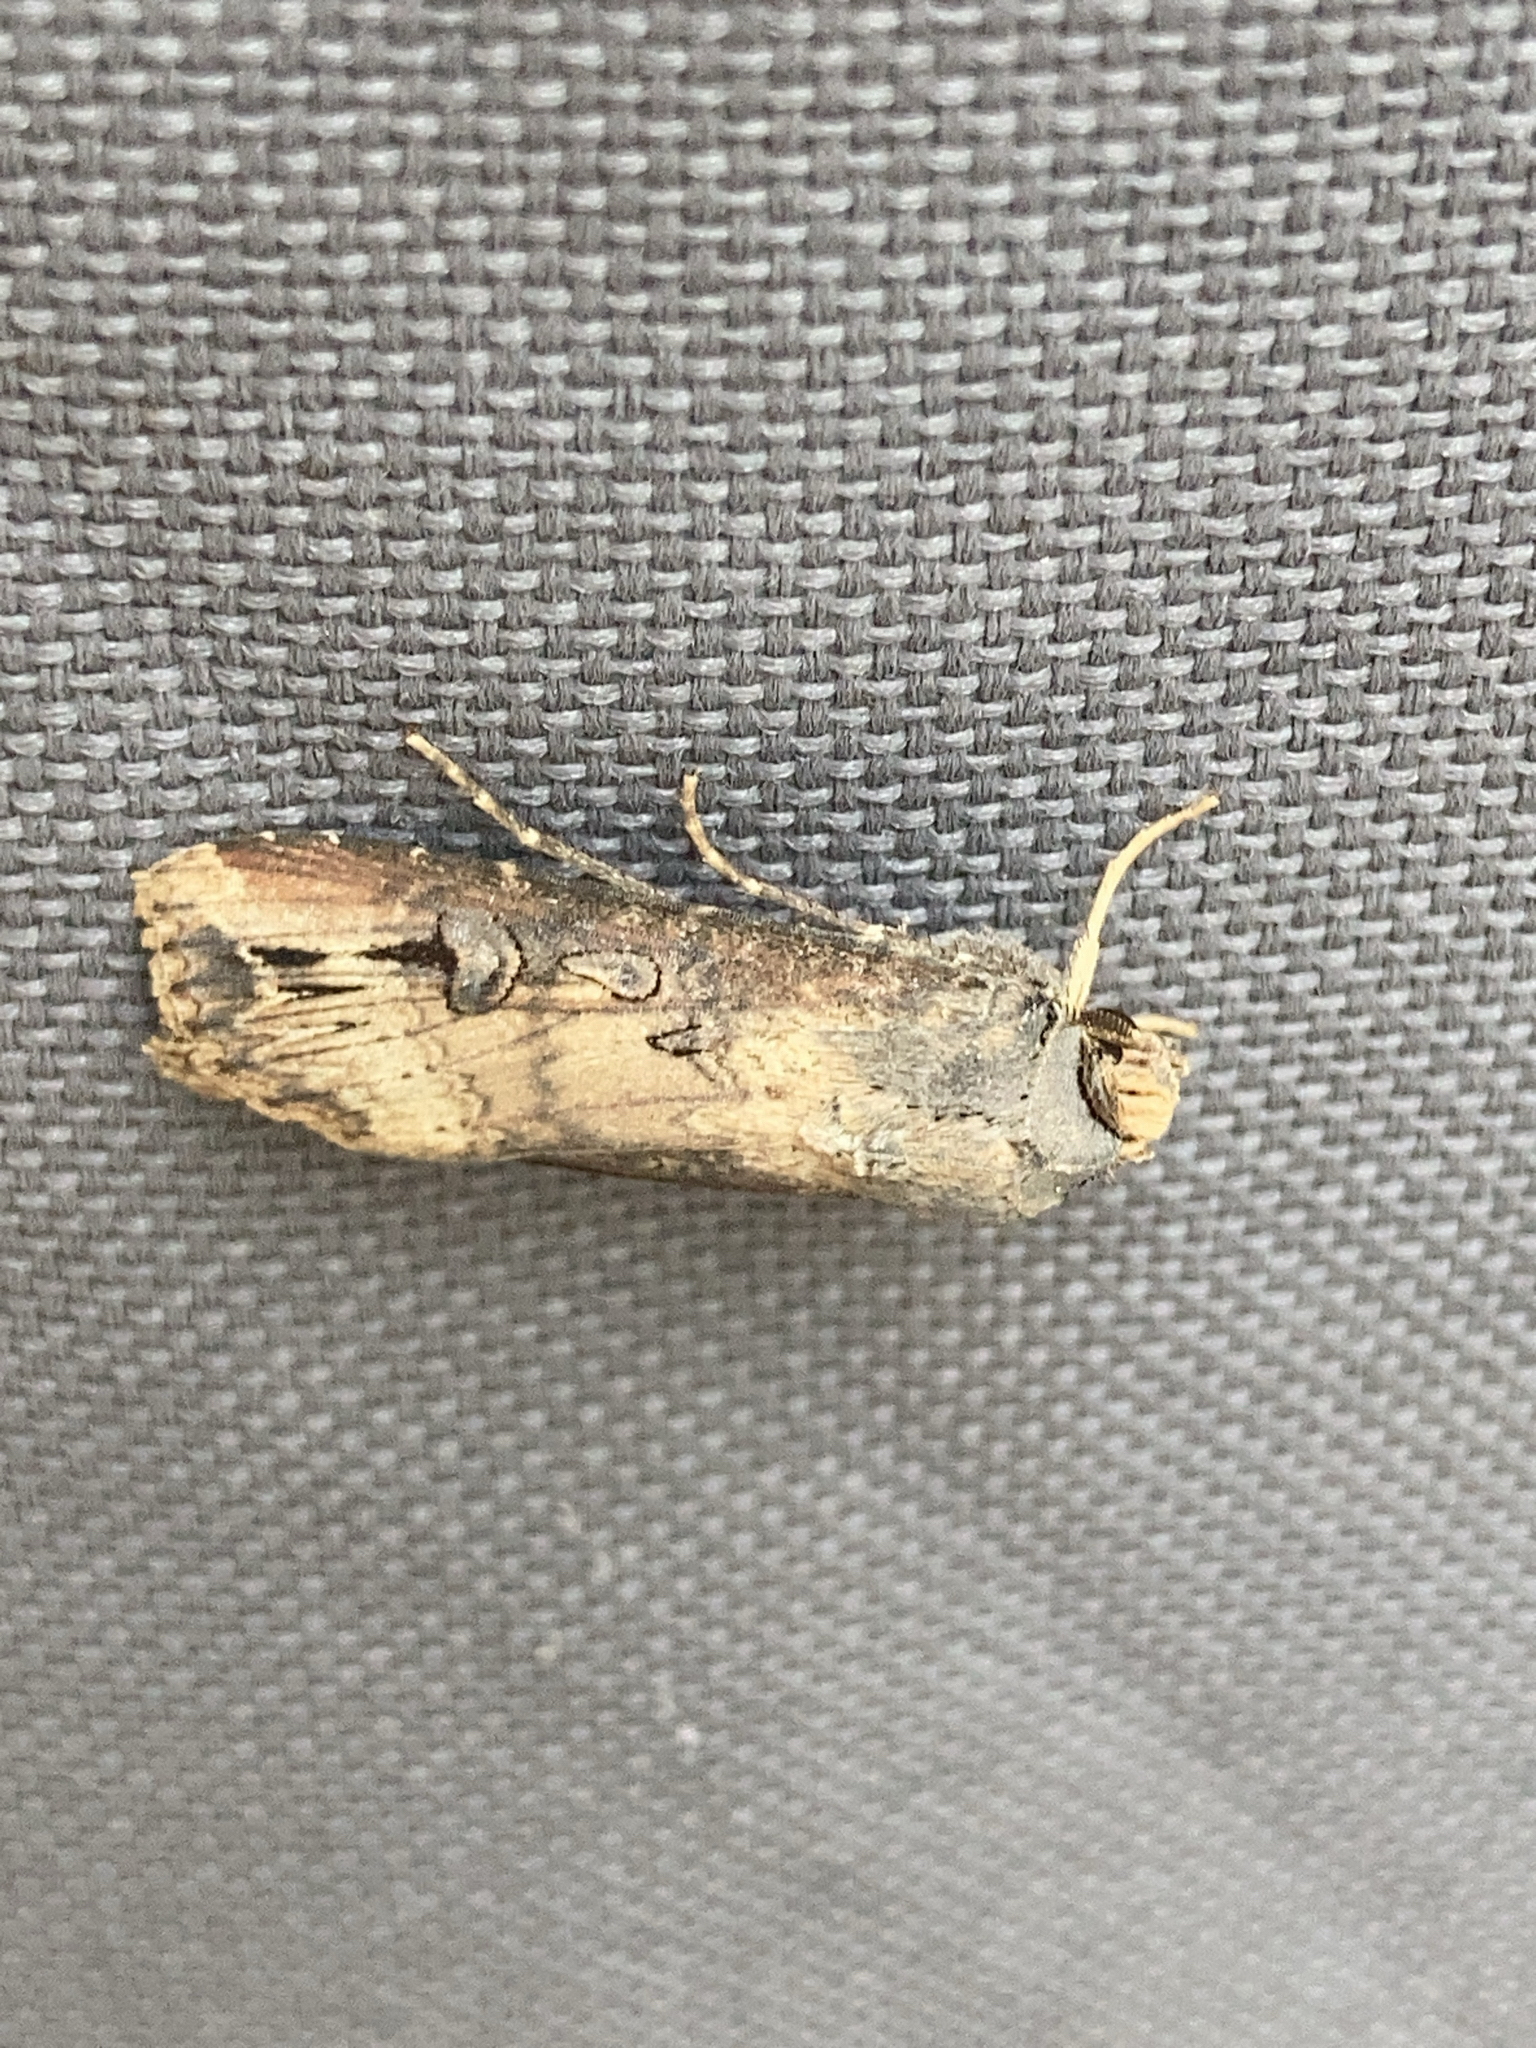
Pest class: cutworms